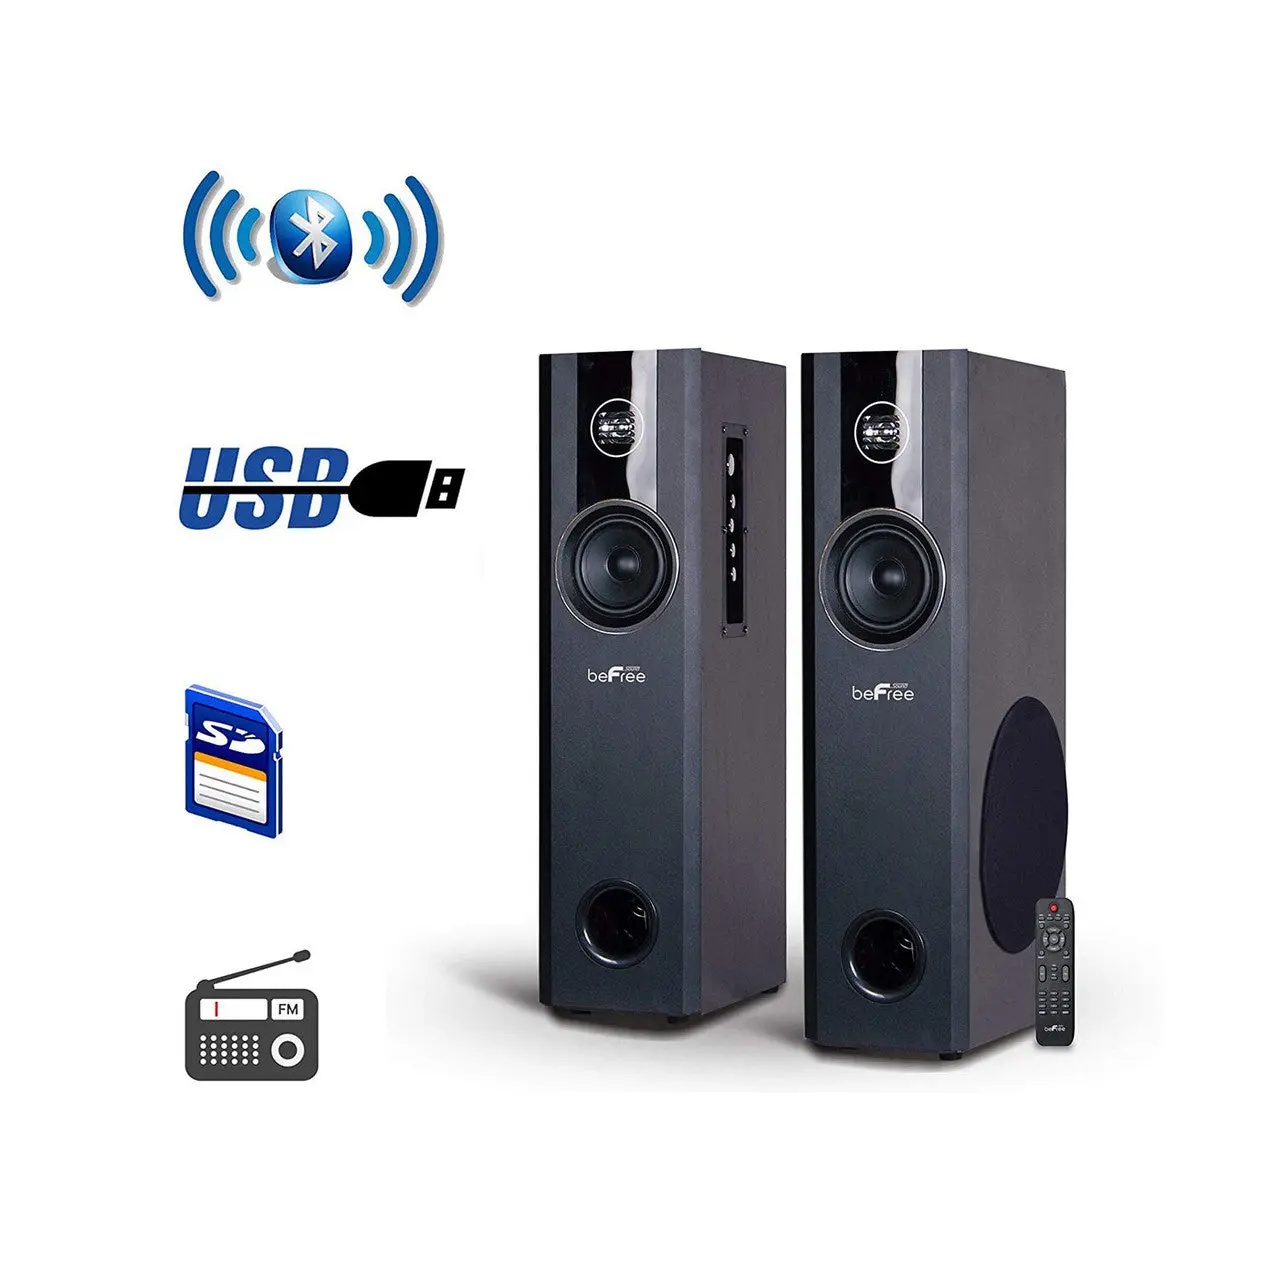
beFree Sound 2.1 Home Theater System - Bluetooth Double Tower Speakers with USB, SD & FM Radio - Black
Transform your home entertainment experience with the beFree Sound 2.1 Home Theater System. This innovative Bluetooth-enabled audio system packs a punch with double tower speakers that deliver crystal-clear sound in a stylish black finish. Whether you’re watching movies, listening to music, or playing video games, this speaker system enhances every audio experience. The beFree Sound Home Theater System offers versatile connectivity options, allowing you to easily connect your devices through Bluetooth, USB, or SD card. Enjoy listening to your favorite FM radio stations or stream your preferred playlists directly from your smartphone or tablet. This multi-functional audio system is designed to meet all your audio needs. Exceptional Sound Quality: With a robust 2.1 channel sound, experience immersive audio for movies, music, and gaming that fills the room. Sleek and Modern Design: The double tower speakers not only provide high-quality sound but also enhance your home decor with their elegant appearance. Setup is effortless, so you can focus on enjoying your favorite entertainment. The intuitive controls make it easy to adjust the volume, switch tracks, and select your preferred audio source. Whether it’s a cozy movie night or a lively gathering with friends, the beFree Sound 2.1 Home Theater System is your go-to audio solution. For every audiophile or casual listener, this home theater system is designed to bring your audio experience to the next level. Experience the joy of great sound with beFree Sound! WARNING: This product can expose you to chemicals including BBP, which is known to the State of California to cause cancer and/or reproductive harm. For more information, go to www.P65Warnings.ca.gov.
Brand: BEFREE SOUND
Category: Electronics > Audio > Audio Players & Recorders > Home Theater Systems